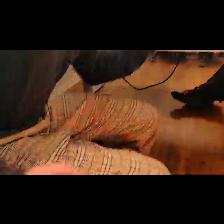
Label: Human